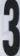
Number: 3